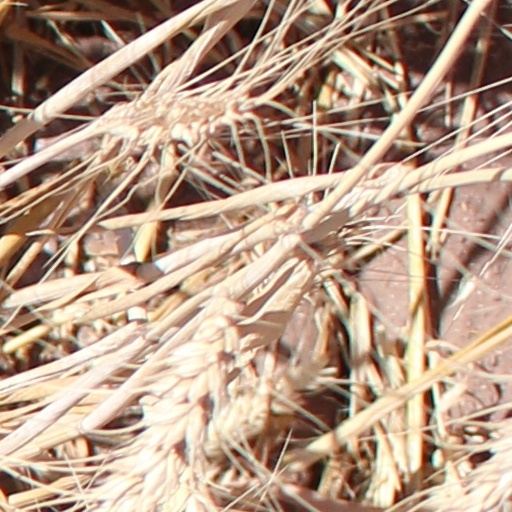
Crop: wheat